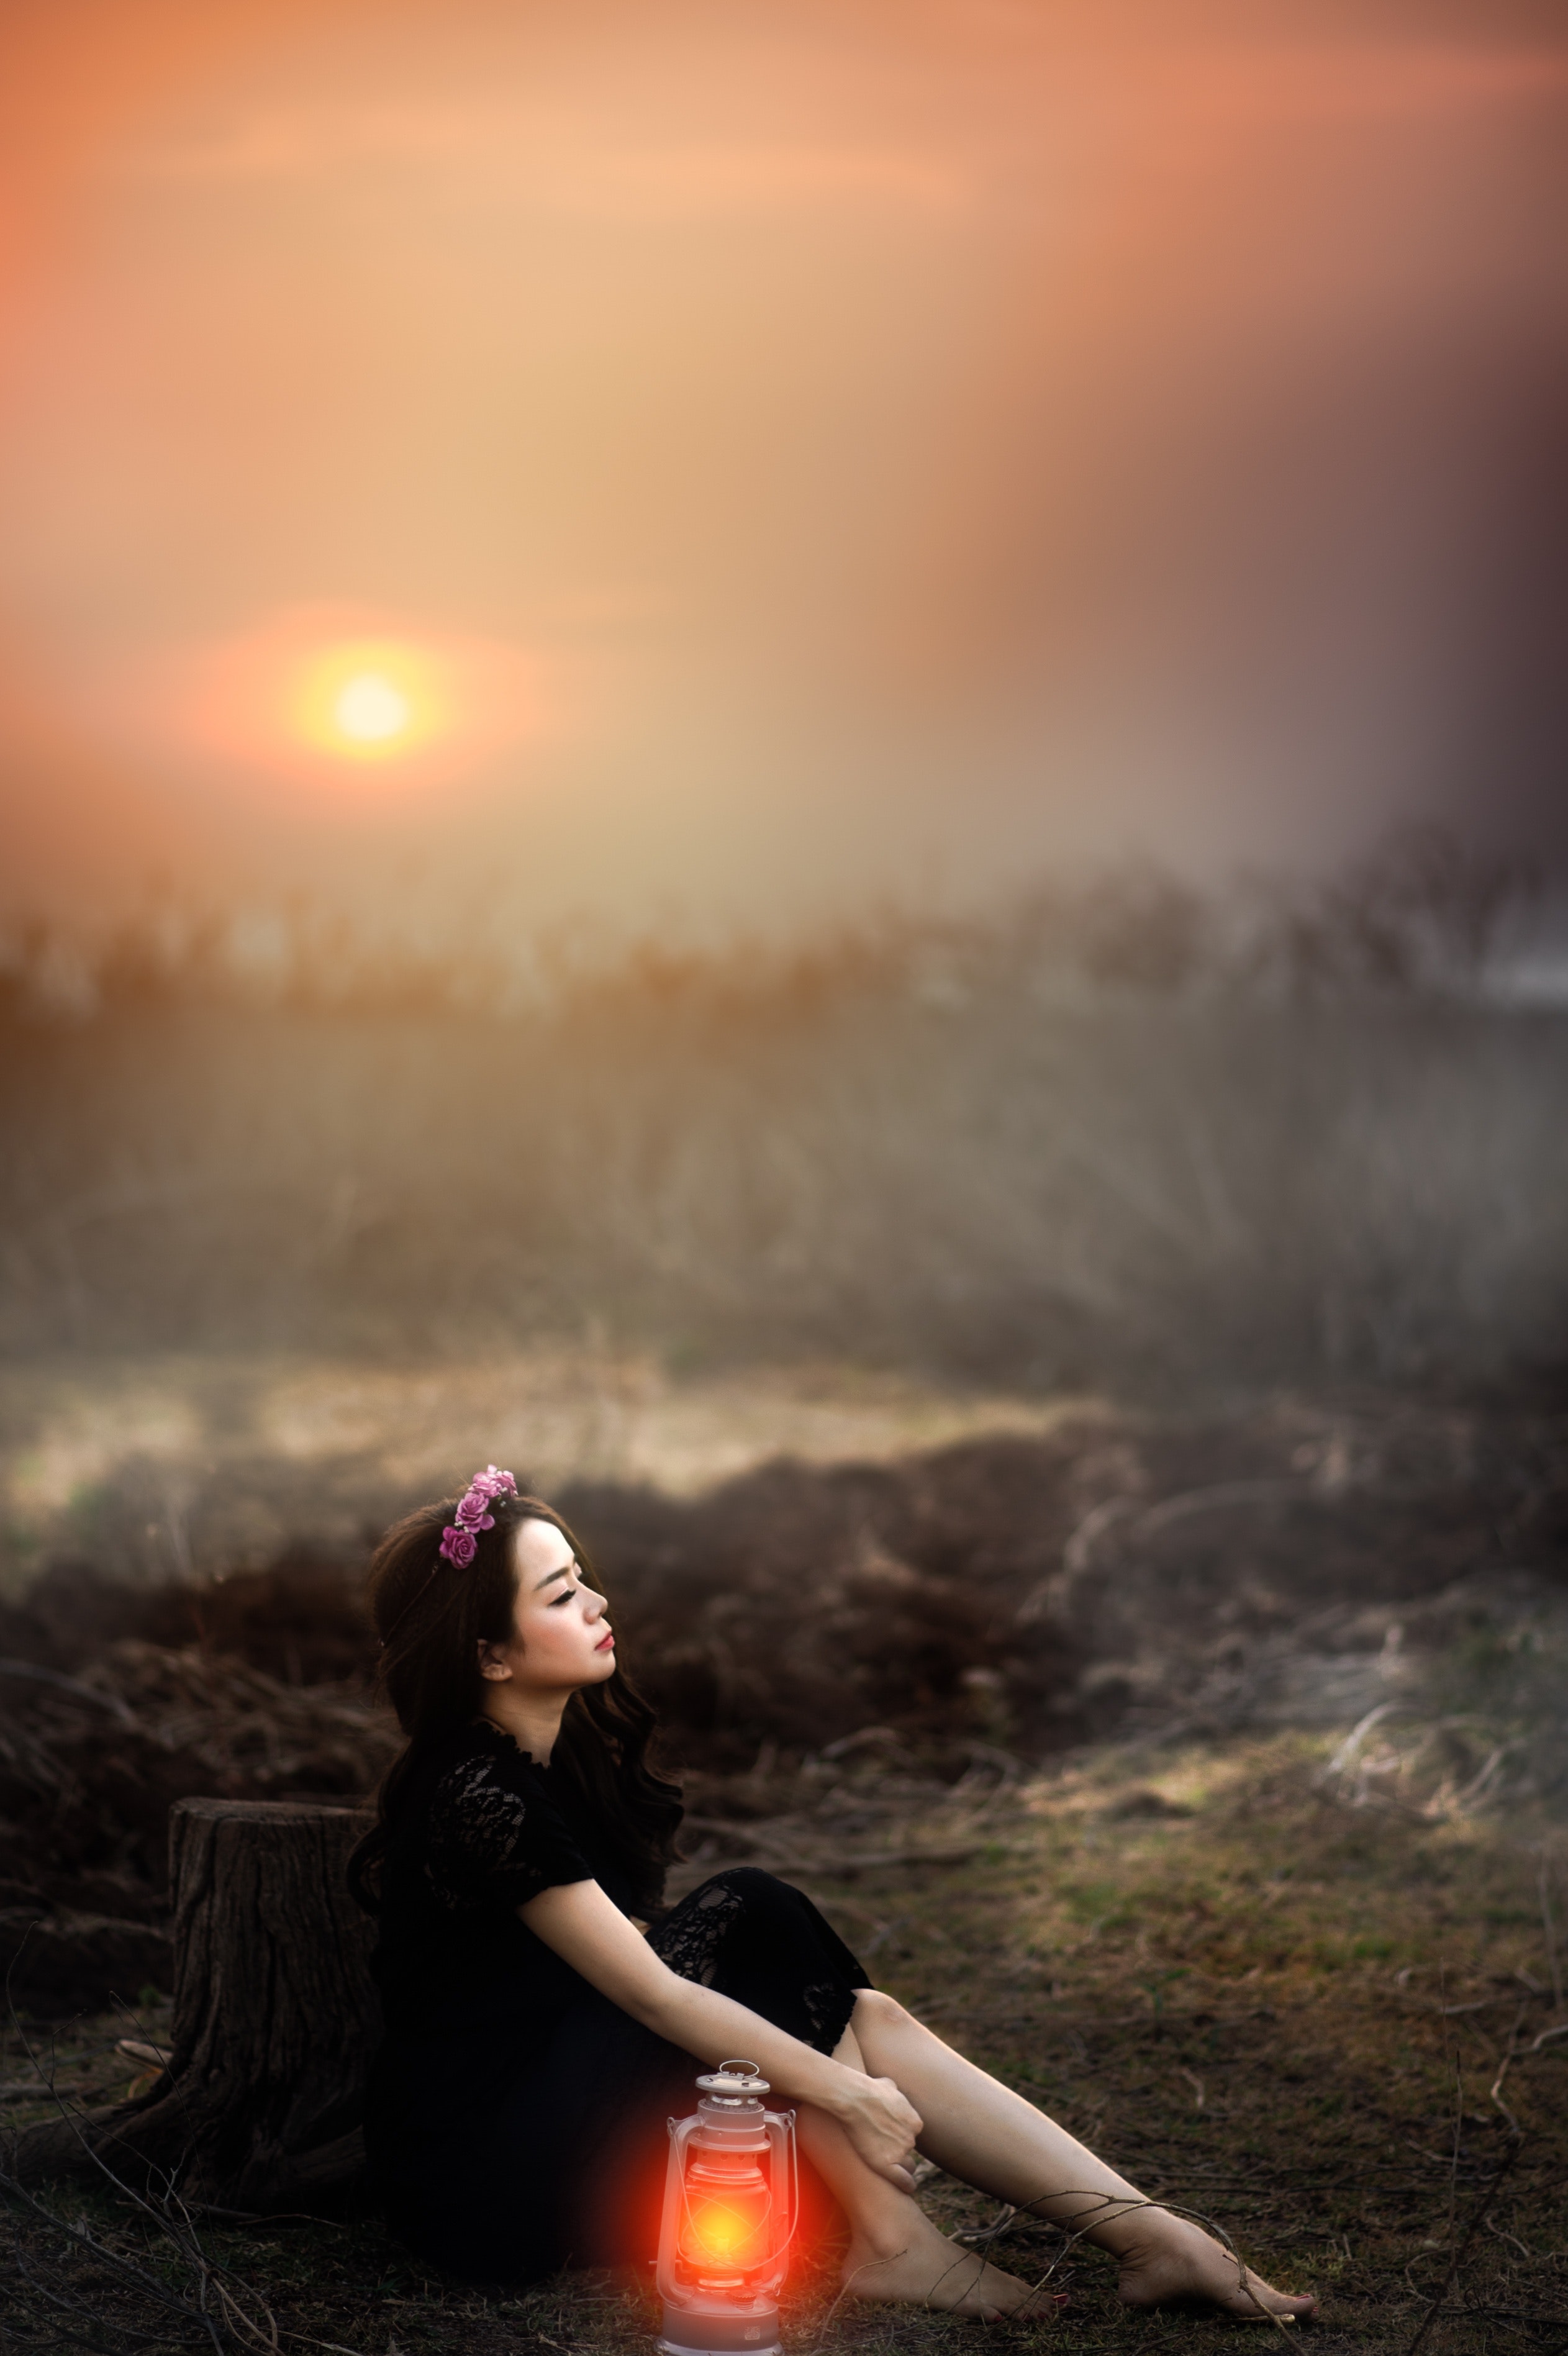
sky, atmospheric phenomenon, smoke, beauty, cloud, photography, atmosphere, morning, sitting, flash photography, sunlight, long hair, sunset, mist, landscape, dress, happy, evening, daydream, sunrise, portrait photography, black hair